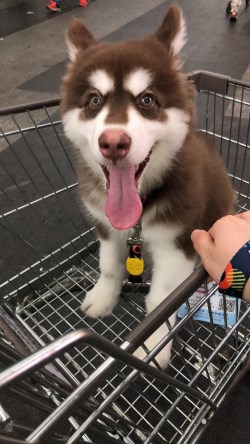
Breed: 1324-n000004-malamute